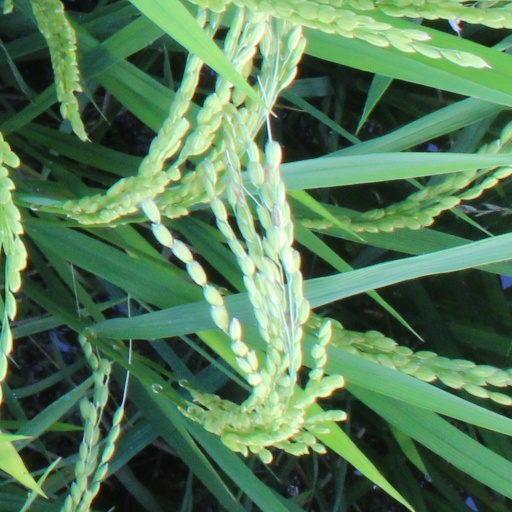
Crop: rice